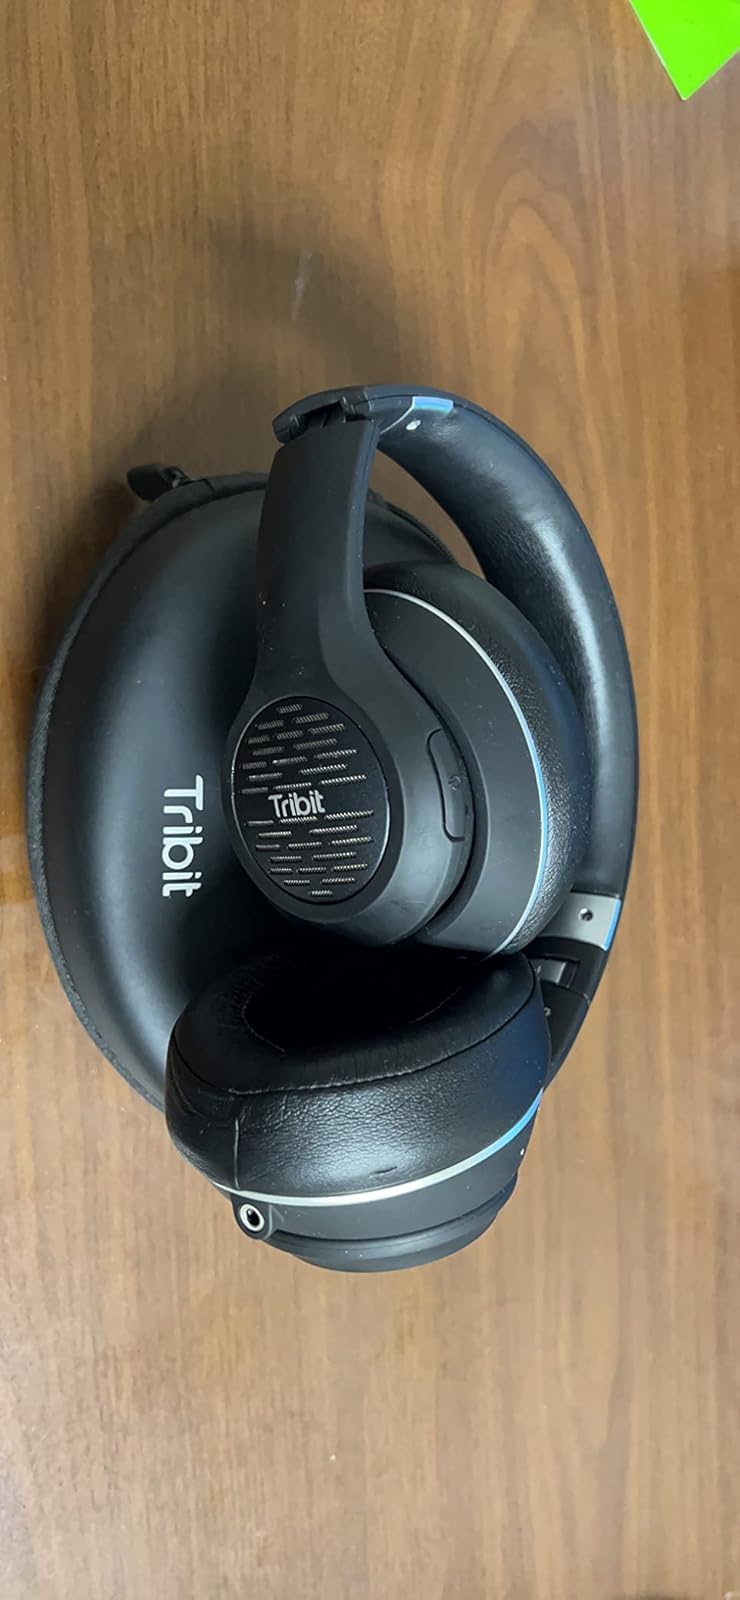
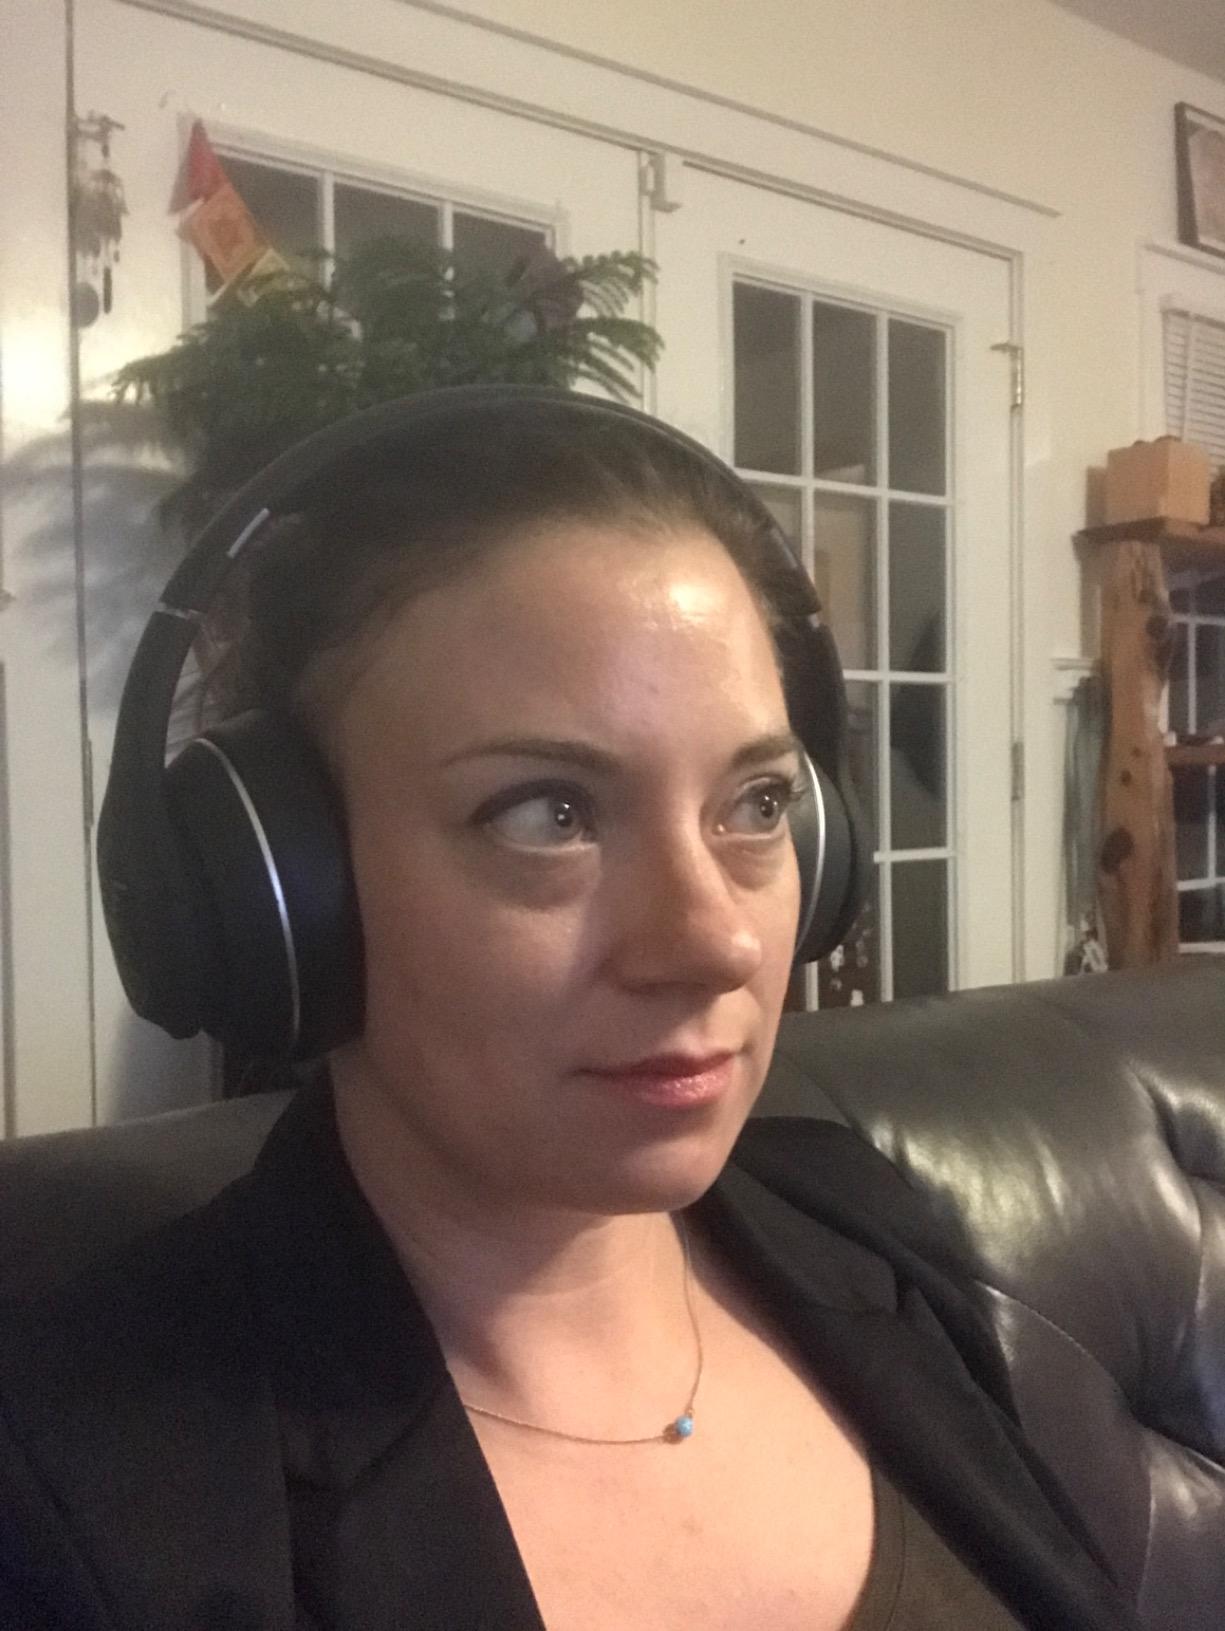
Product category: headphones
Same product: yes